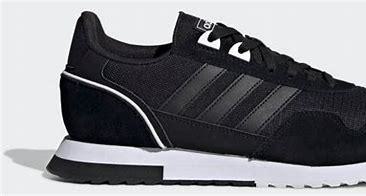
Brand: Adidas
Model: 8K 2020